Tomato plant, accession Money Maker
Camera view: bottom (45 deg); turntable rotation: 270 degrees
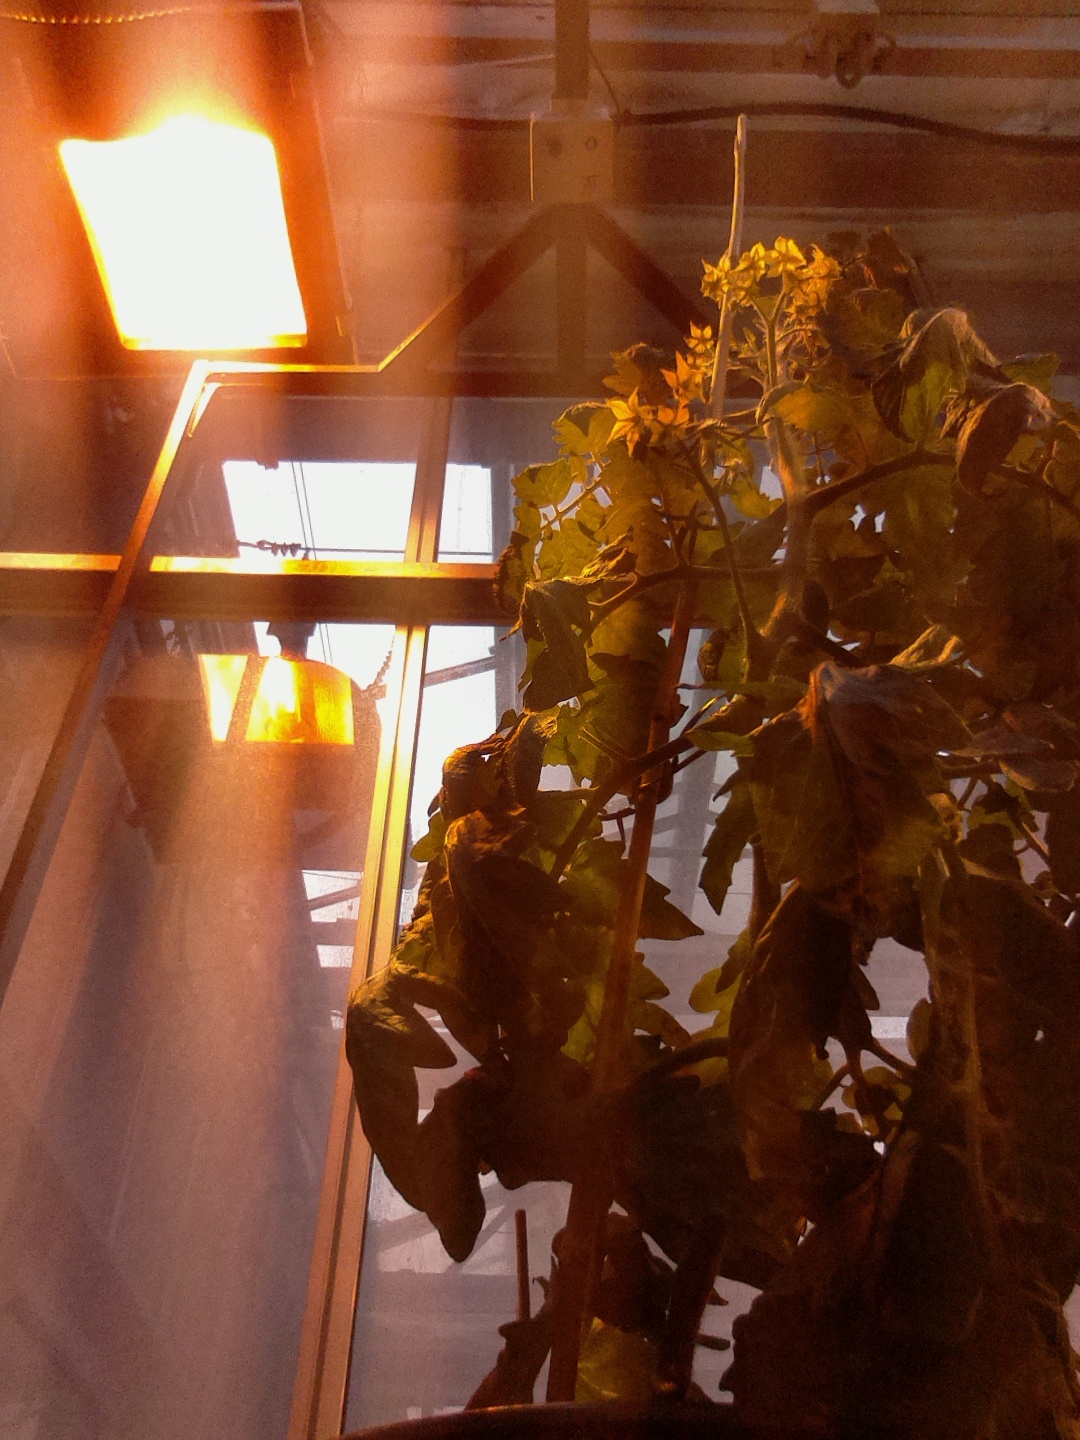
BBCH growth stage 67: Full flowering, 70%-80% of flowers open, more petals falling